Abouriou

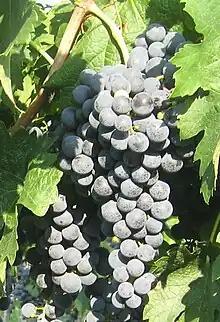
Through Magdeleine Noire des Charentes, Merlot "(pictured)" is either a half-sibling or grandchild of Abouriou.

Despite the similarities in synonyms to the Beaujolais wine grape Gamay, DNA evidence has confirmed that there is no direct relationship between the two grape varieties. However, testing completed in 2009 did show a potential parent-offspring relationship between Abouriou and Magdeleine Noire des Charentes though it is not yet clear which vine is the parent and which is the offspring. As Magdeleine Noire des Charentes has been confirmed as the mother vine to the notable international varieties Malbec and Merlot this means that Abouriou is either a half-sibling or grandparent to those varieties.